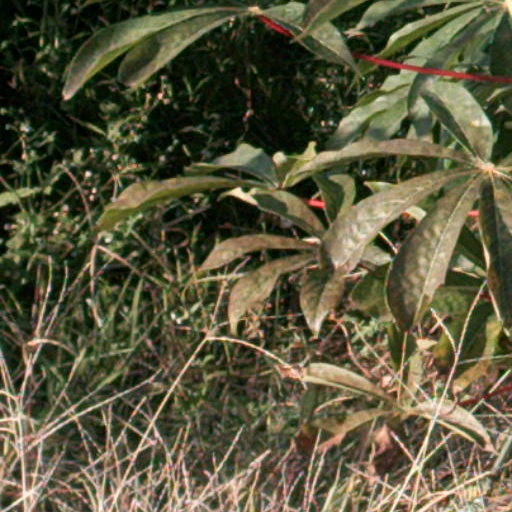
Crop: cassava